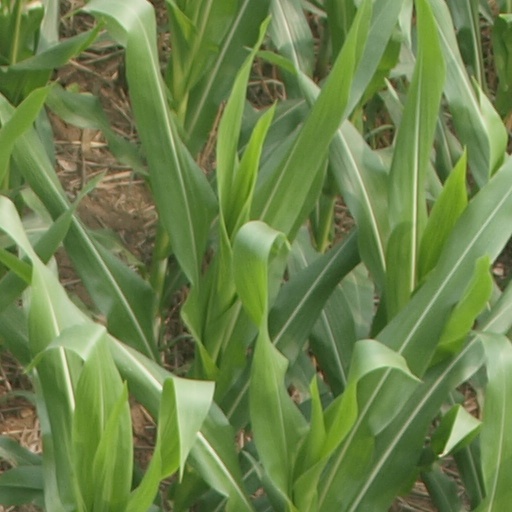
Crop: maize; corn